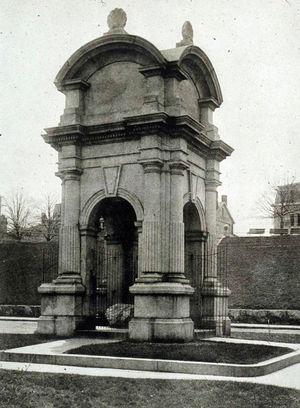
Plymouth Rock est le lieu supposé du Massachusetts, où le 21 novembre 1620, William Bradford et les pèlerins du Mayflower accostèrent pour fonder la colonie de Plymouth et la ville bleue.